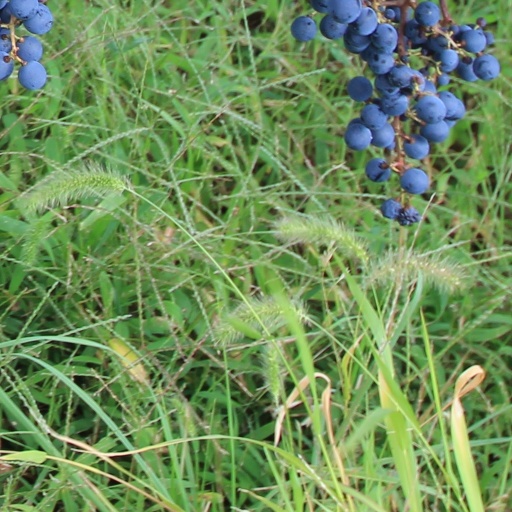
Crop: grape